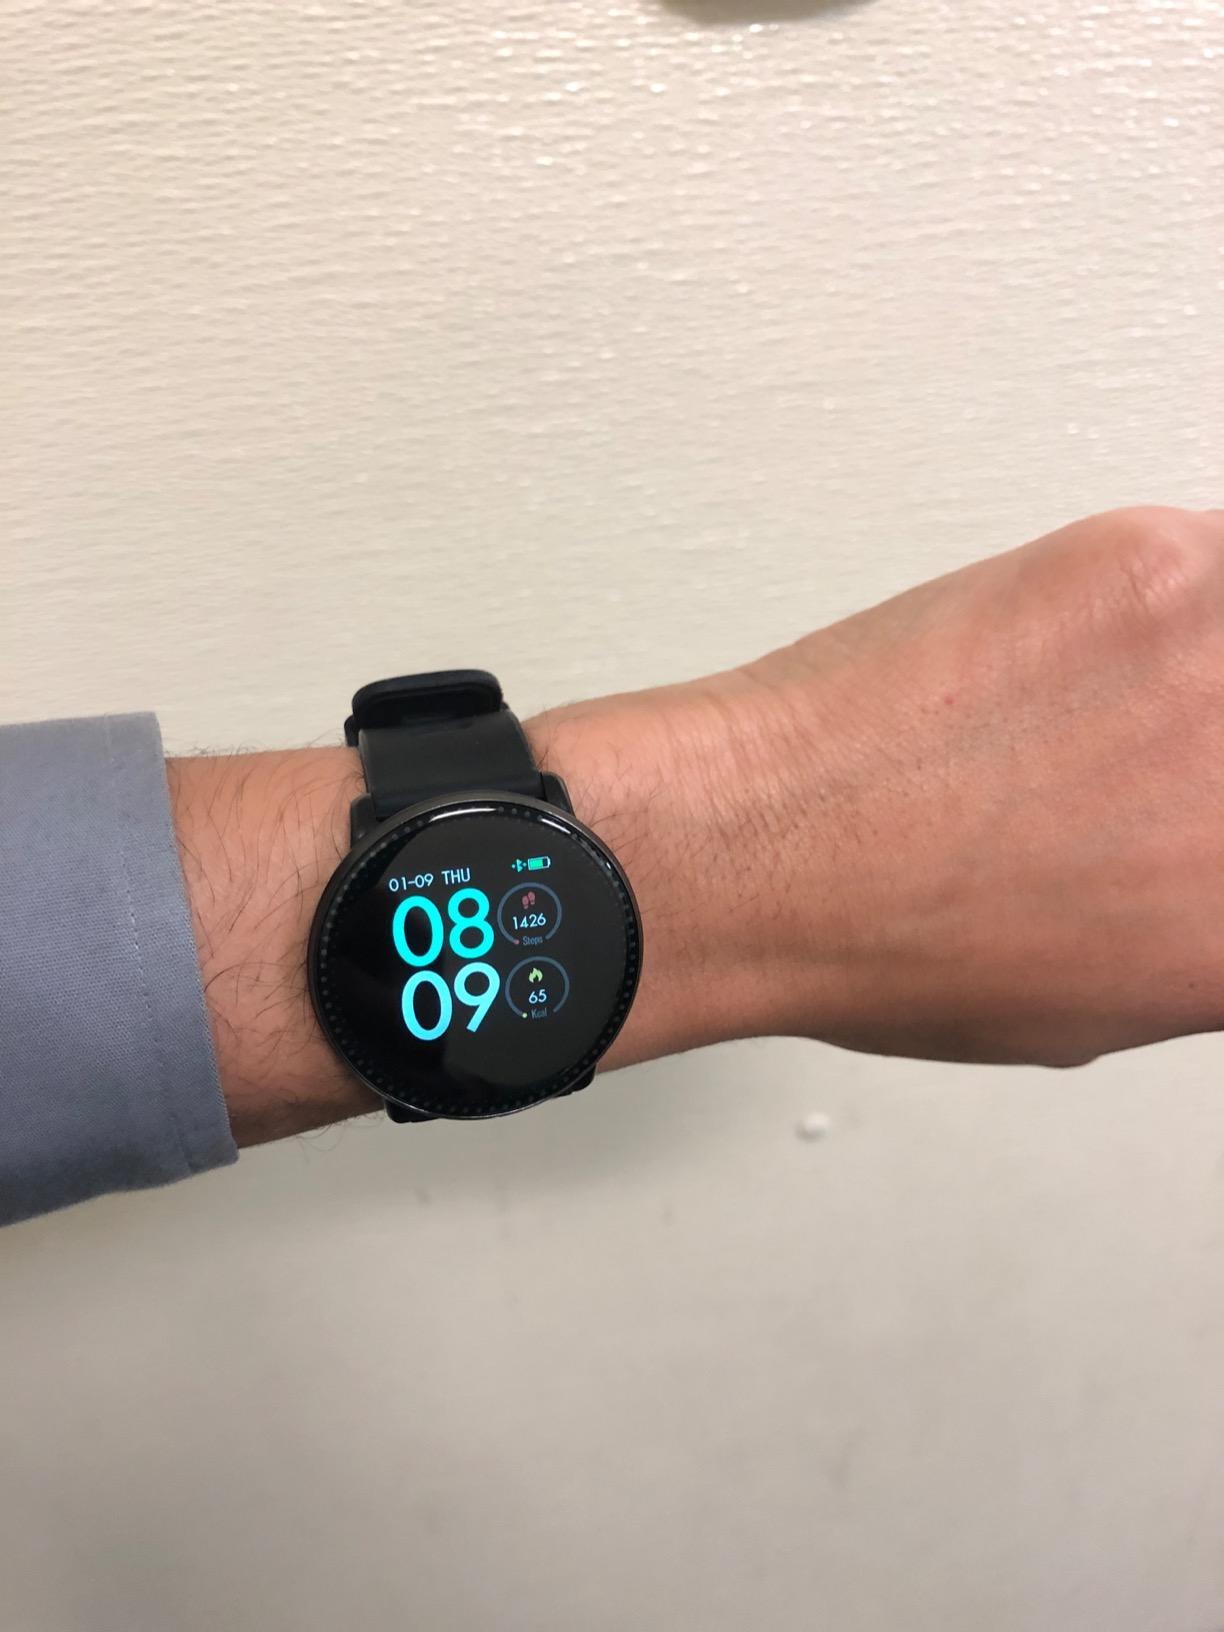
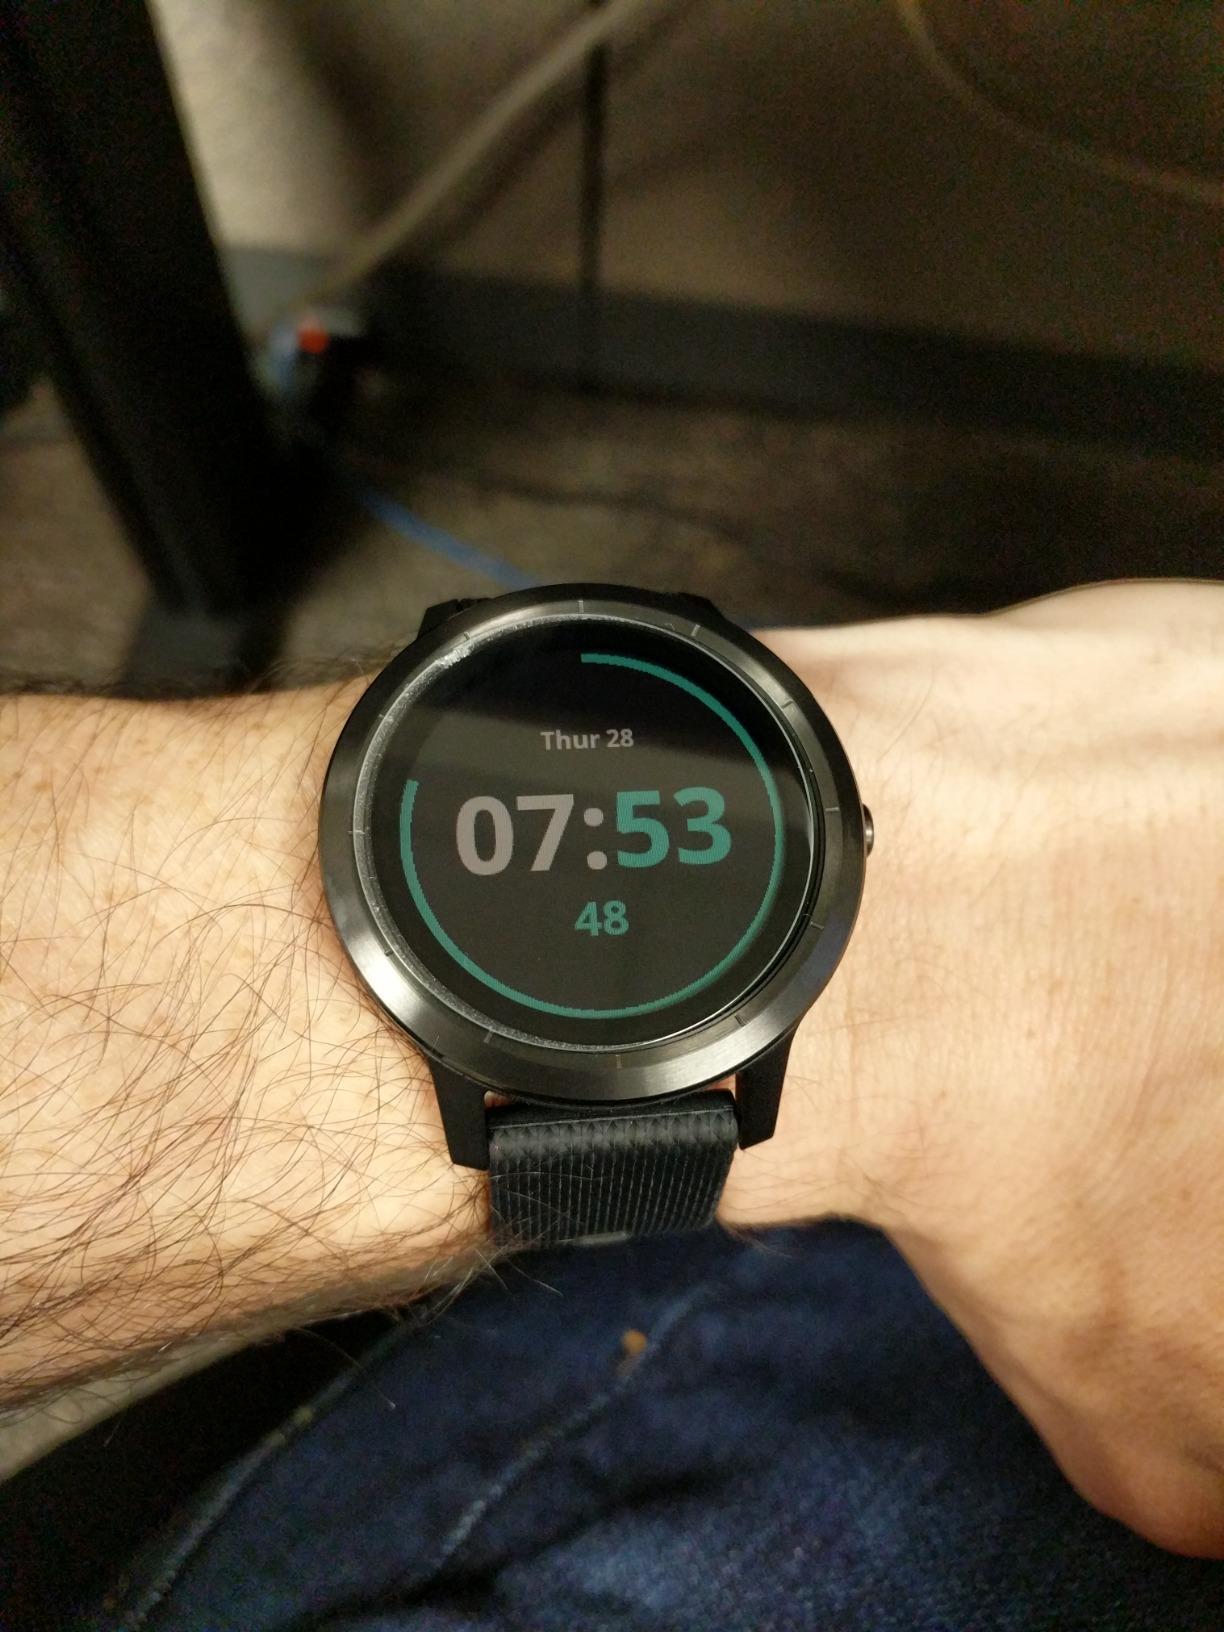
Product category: smartwatch
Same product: no